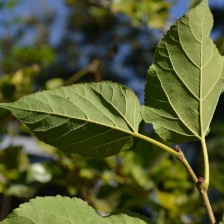
Variety: Kamphaengsaeng42